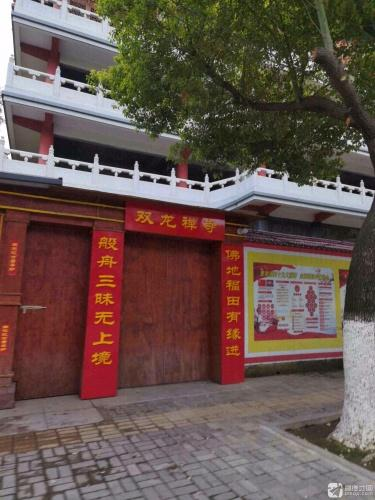
地标名称：双龙禅寺
所在城市：随州市·曾都区